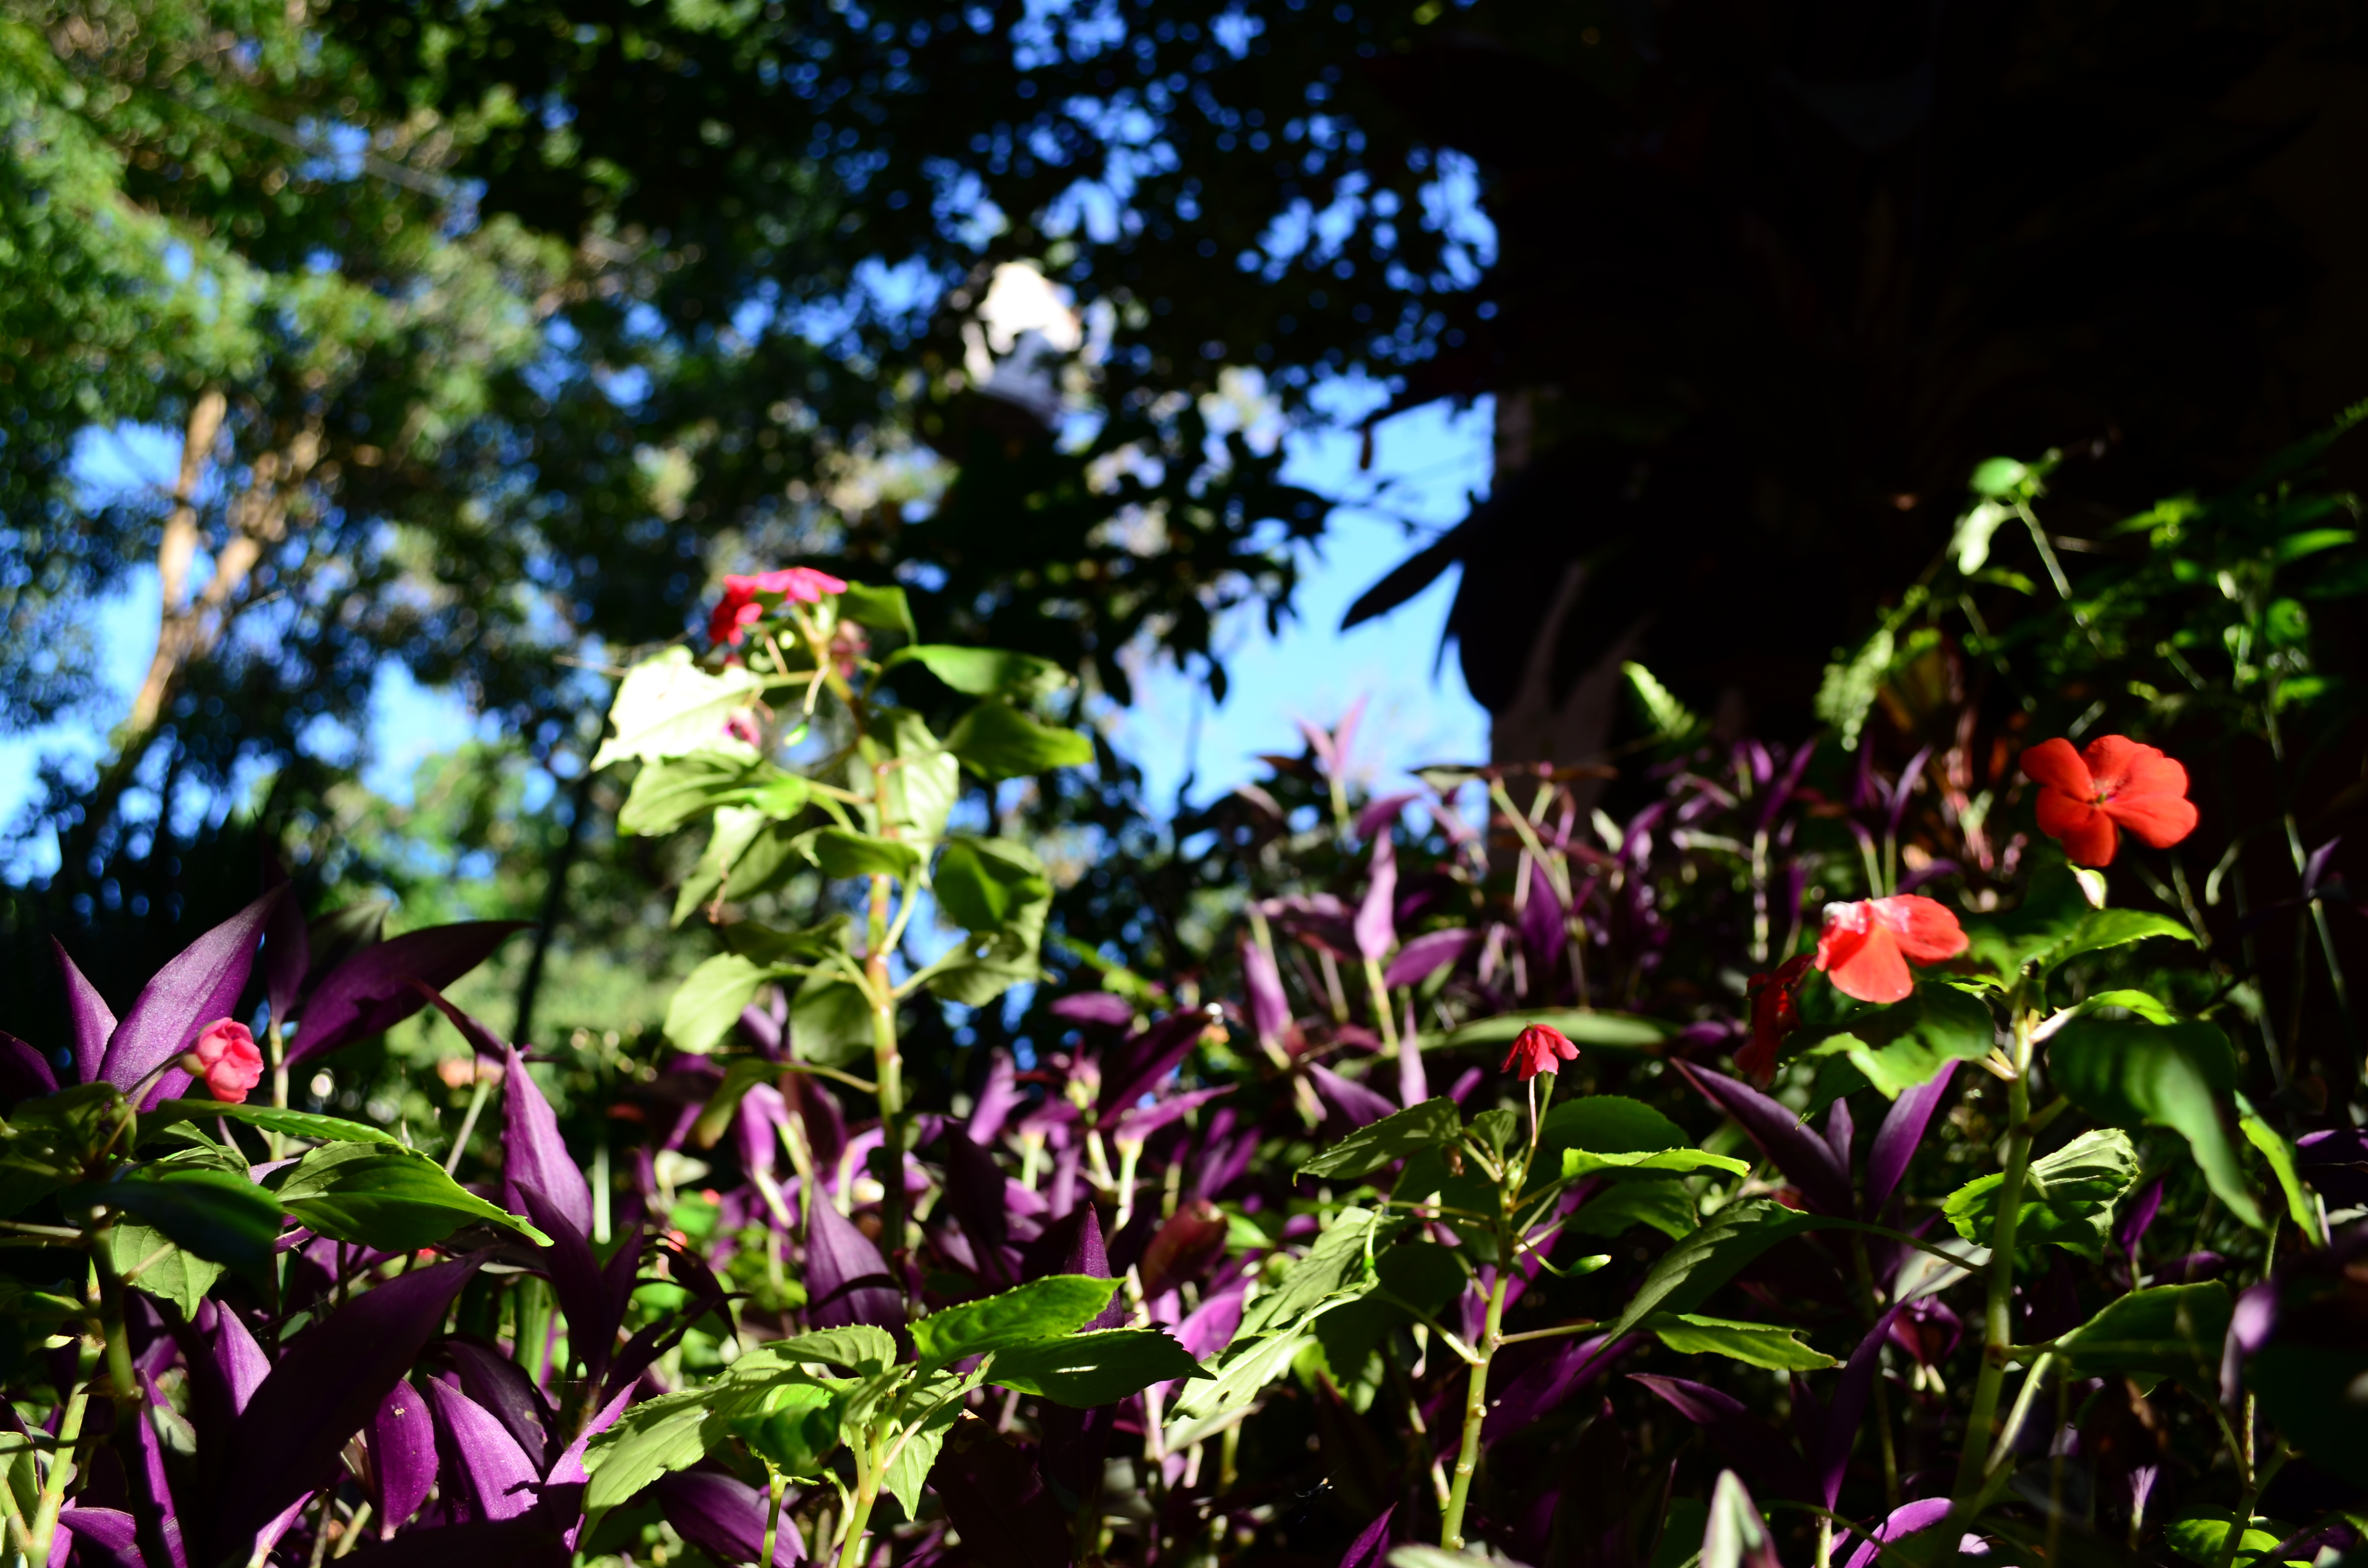
nature, forest, blossom, plant, leaf, flower, jungle, botany, garden, flora, shrub, rainforest, woodland, habitat, flowering plant